Battle of Tientsin

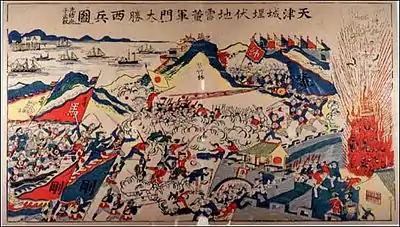
Anonymous Chinese woodblock. Bodies thrown into the sky as Dong Fuxiang's Muslim troops attack Western forces at Tianjin.

The allies had underestimated the capability of the Chinese forces at the beginning of the siege, thinking that foreign troops could easily brush aside Chinese forces. They turned out to be wrong, in the face of fierce Chinese resistance.